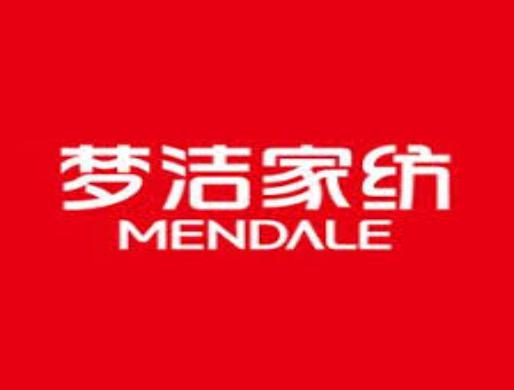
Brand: meng jie-2
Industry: Necessities